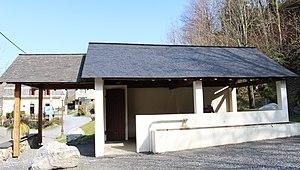
Lavoir de Ségus (Hautes-Pyrénées)
La vallée de Batsurguère ou Vath Surguèra est une des sept vallées des Pyrénées françaises du Lavedan, partie sud-occidentale de la Bigorre qui appartient actuellement au département des Hautes-Pyrénées, région Occitanie. C'est une petite vallée rive gauche à l'entrée du Lavedan qui regroupe les communes de Ségus, Aspin-en-Lavedan, Ossen, Omex, Viger.
Ségus est une commune française située dans le département des Hautes-Pyrénées, en région Occitanie.
La liste des lavoirs des Hautes-Pyrénées présente les lavoirs situées dans le département français des Hautes-Pyrénées.